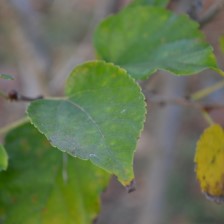
Variety: Kamphaengsaeng42